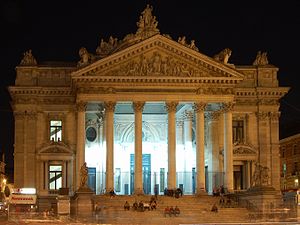
Euronext
Børsbygningen i Bruxelles
Euronext N.V. er en pan-europæisk børs med base i Paris og med underafdelinger i Belgien, Frankrig, Holland, Portugal og Storbritannien. Udover aktie- og derivat-markeder tilbyder Euronext-gruppen ligeledes clearing og informationsservice. pr. 31. januar 2006 havde markederne styret af Euronext en børsværdi på US$2.9 trillion, hvilket gjorde den til den 5. største børs i verden. Euronext fusionerede med NYSE Group for at skabe NYSE Euronext, den første globale børs.